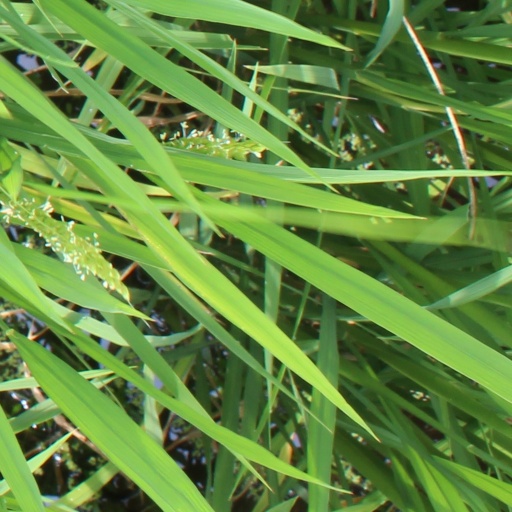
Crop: rice